Eradicator (video game)

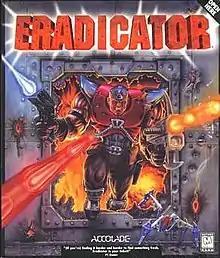

Eradicator is a 1996 science fiction-themed video game developed by Accolade for MS-DOS compatible operating systems. The game was re-released on Steam in 2014 and on GOG.com in 2016 with support for Microsoft Windows, macOS, and Linux.